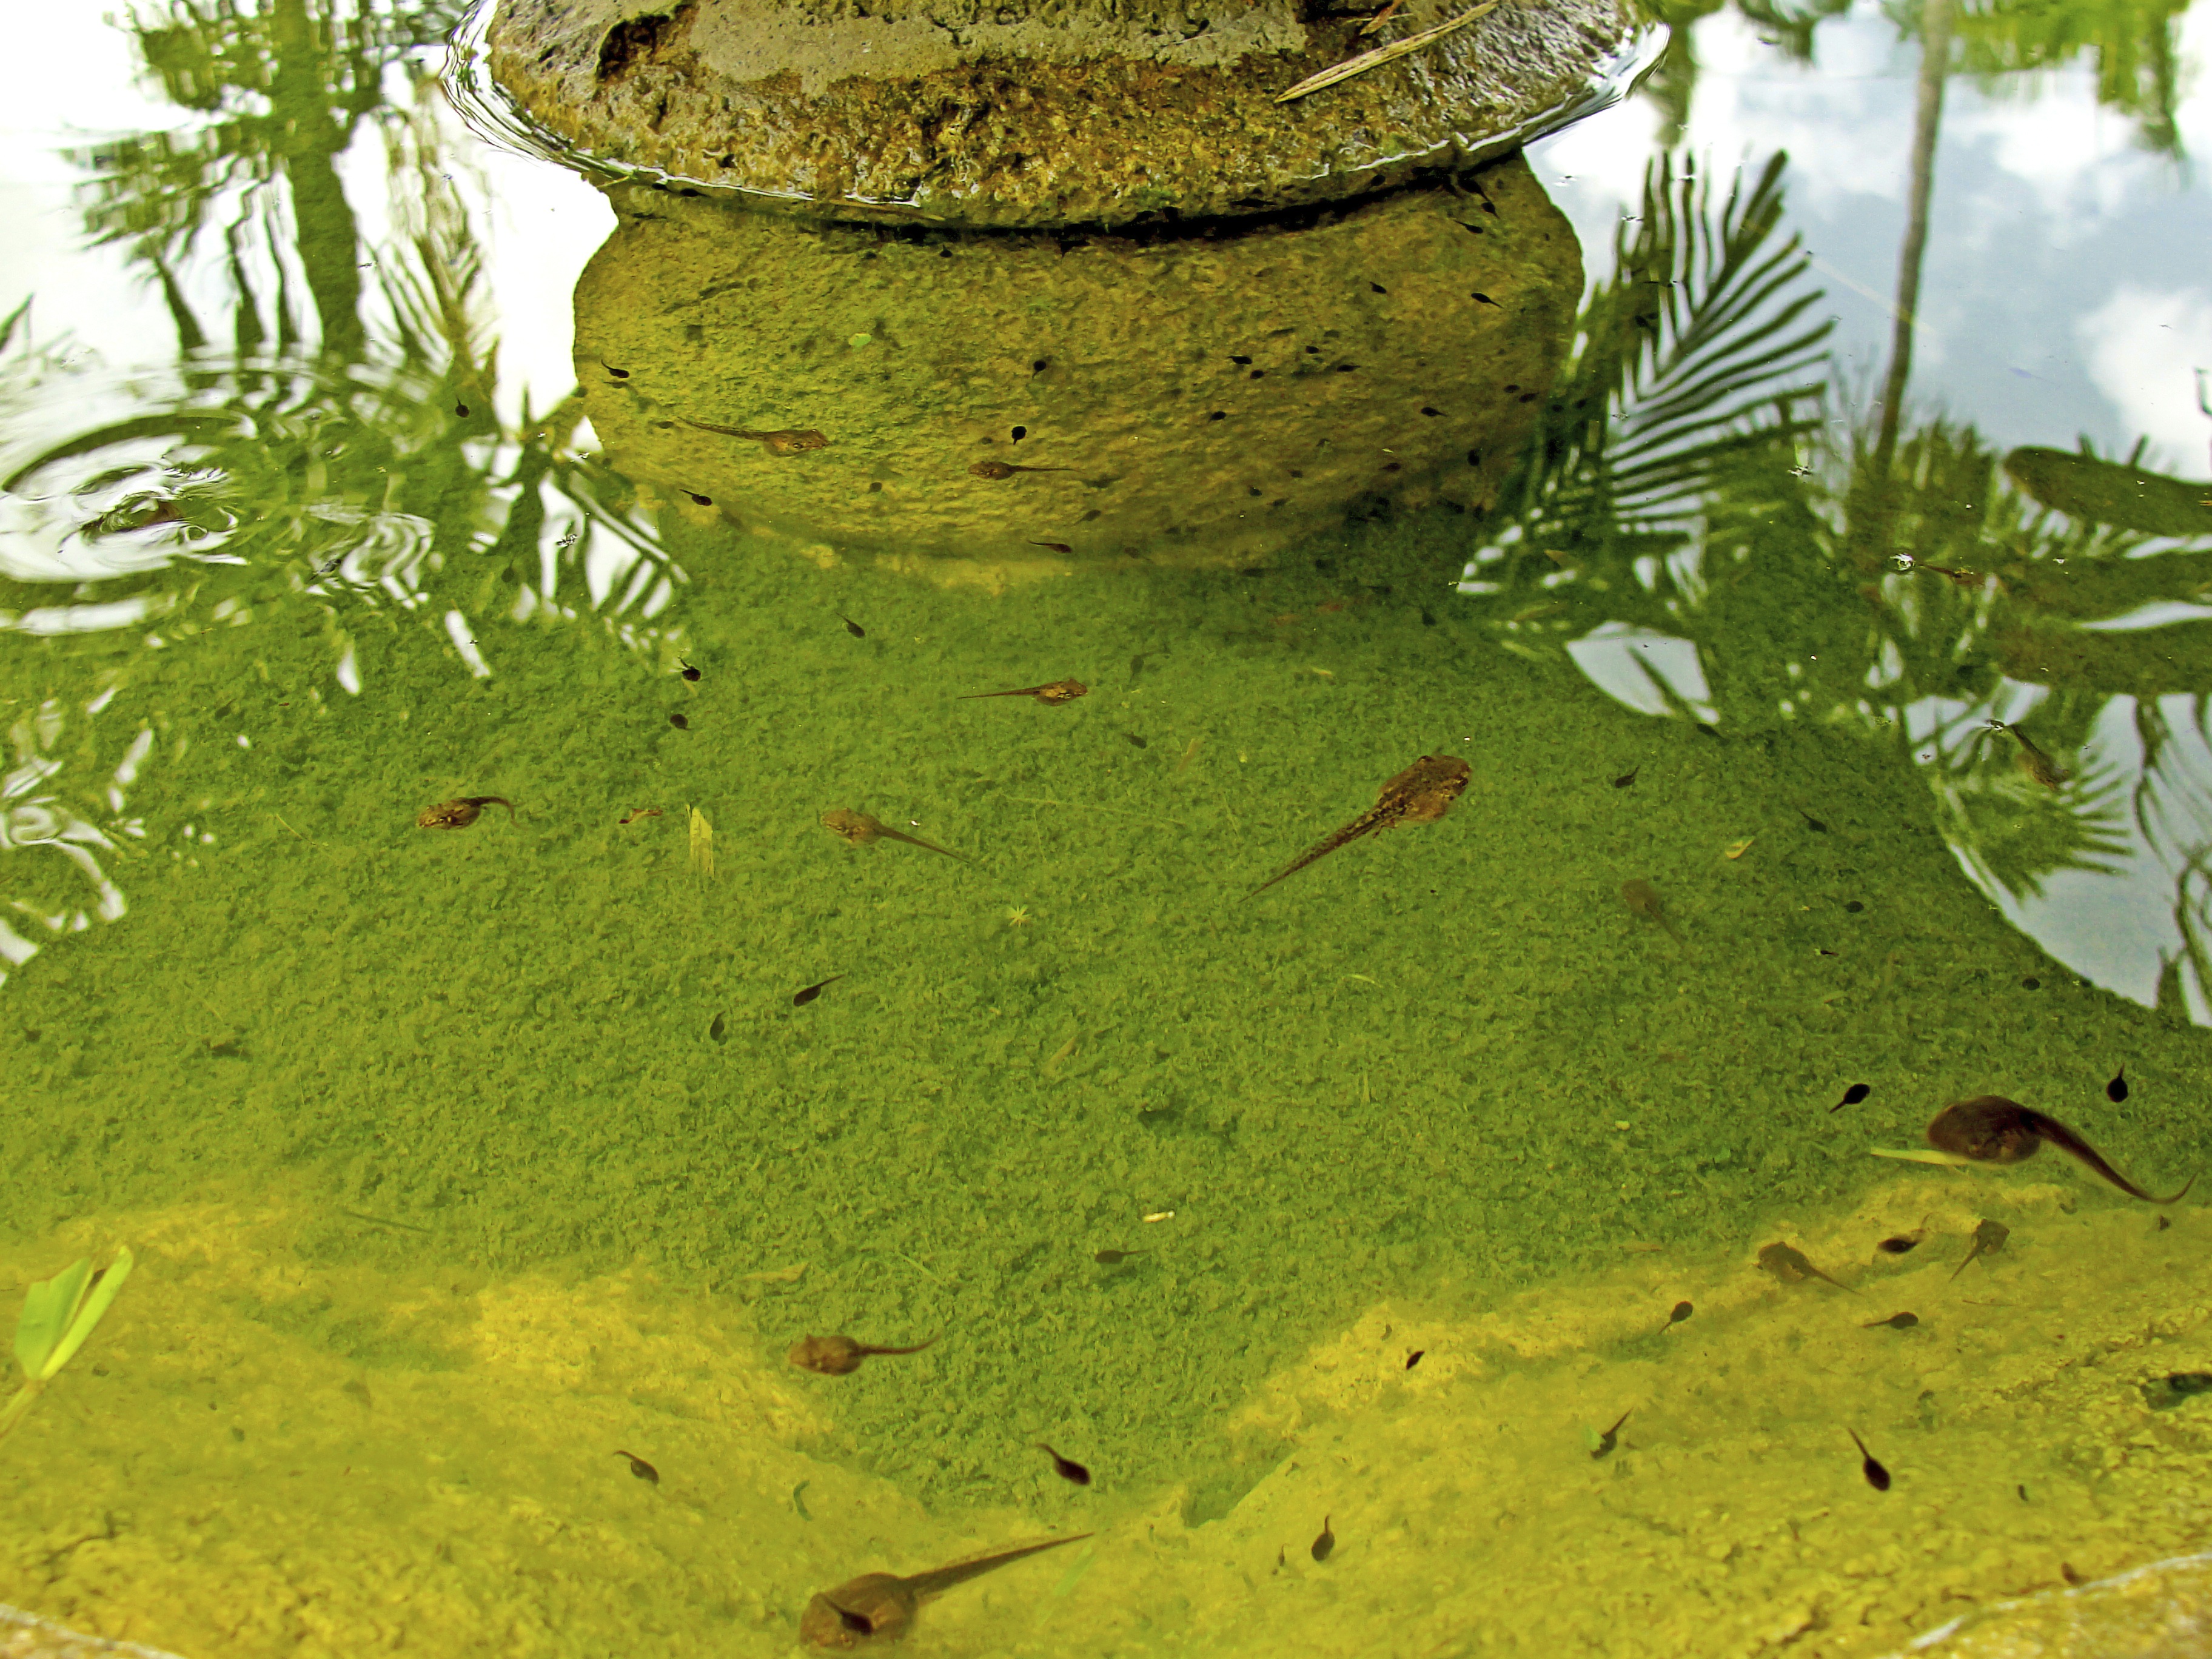
tree, nature, plant, leaf, flower, green, soil, botany, amphibian, flora, fauna, algae, source, tadpole